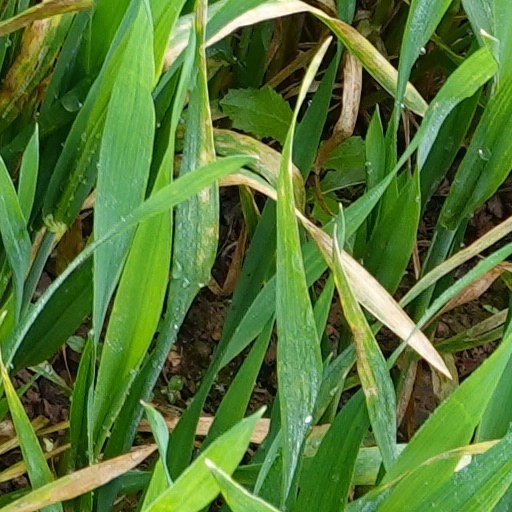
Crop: wheat